Luca Antonini

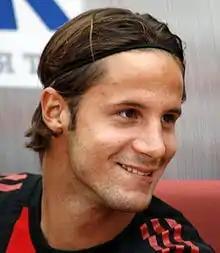
Antonini in 2008

Luca Antonini (born 4 August 1982) is an Italian former professional footballer who played as a defender. He is best known for his five seasons with AC Milan, for which he played from 2008 until 2013. During that time, he made 111 appearances for the club in all competitions, scored one goal, and won the 2010–11 Serie A as the team's starting left back.